Storming of the Legislative Council Complex

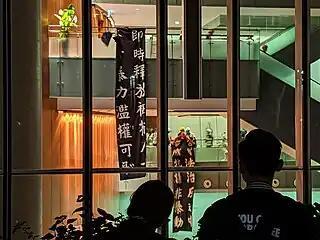
Banners unfurled inside the Legislative Council Complex during its occupation by protesters

At around 9:00pm, hundreds of protesters stormed the legislature after breaking through the glass walls and metal doors of the building. Some estimates put the total number of protesters and reporters in the building at no greater than 300. Police lay in wait while front-line protesters were ramming the main glass door to the building. As the protesters smashed through the secondary gates and entered the building, police initially retreated to avoid confrontation and give the demonstrators the run of the building. Protesters damaged portraits of former pro-Beijing presidents of the Legislative Council, spray-painted slogans such as "It was you who taught me peaceful marches did not work" and "There are no rioters, only tyrannical rule", smashed furniture, defaced the Hong Kong emblem, waved the Union Flag and displayed the colonial Hong Kong flag on the podium. At the same time, protesters hung up signs and installed barricades, warning others not to damage books in the library while protesting.